António Lobo Antunes

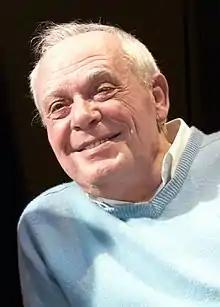
António Lobo Antunes in March 2010

António Lobo Antunes (born 1 September 1942) is a Portuguese novelist and retired medical doctor. He has been named as a contender for the Nobel Prize in Literature. He has been awarded the 2000 Austrian State Prize, the 2003 Ovid Prize, the 2005 Jerusalem Prize, the 2007 Camões Prize, and the 2008 Juan Rulfo Prize.